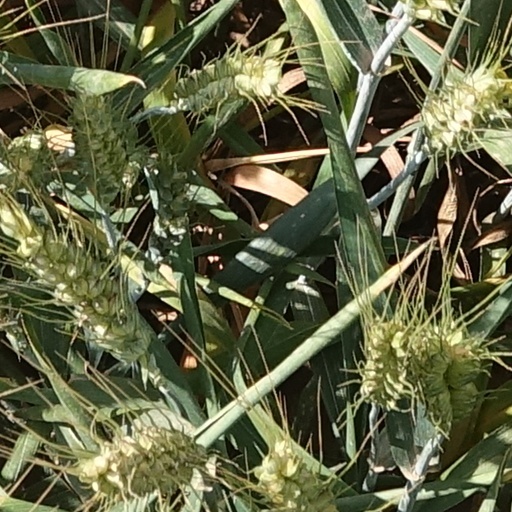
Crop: wheat